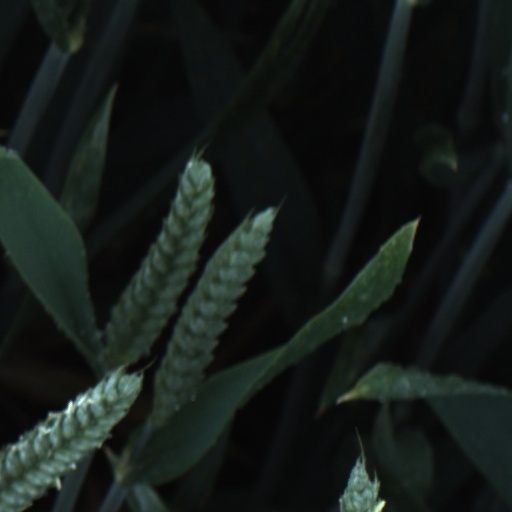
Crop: wheat